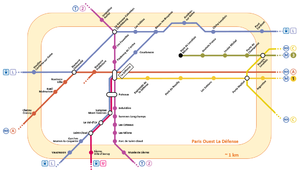
Transports à Paris Ouest La Défense et alentours
L'établissement public territorial Paris Ouest La Défense est un établissement public de coopération intercommunale créé le 1ᵉʳ janvier 2016 dans le cadre de la métropole du Grand Paris et situé dans le département des Hauts-de-Seine, dans la région Île-de-France, en France. Il regroupe 11 villes et plus de 500 000 habitants.